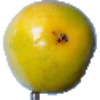
Label: Maracuja 1